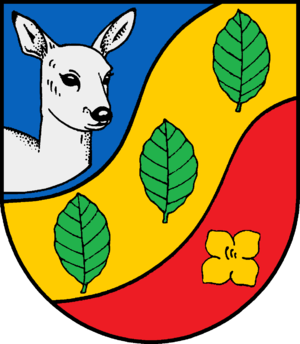
Rehhorst est une commune allemande du Schleswig-Holstein, située dans l'arrondissement de Stormarn, à cinq kilomètres au nord de la ville de Reinfeld. Rehhorst fait partie de l'Amt Nordstormarn qui regroupe douze communes autour de Reinfeld.